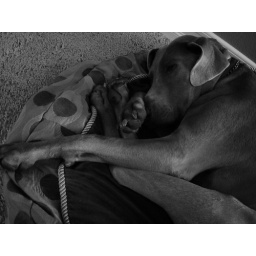
java sleeping in a ball